Queensland place naming

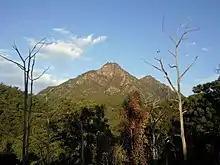
Mount Barney is an officially named mountain peak in Queensland

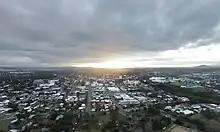
The town of Ipswich is officially named in Queensland

Queensland place naming is the process by which the Queensland Government assigns names to locations of natural features (for example, mountains and rivers) and man-made places such as settlements for example, towns and suburbs) within Queensland, Australia. Place naming must be consistent and accurate to prevent confusion and inefficiency in everyday activities, for example, delivering goods and services, and strict guidelines apply to place naming in Queensland.